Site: brandenburg
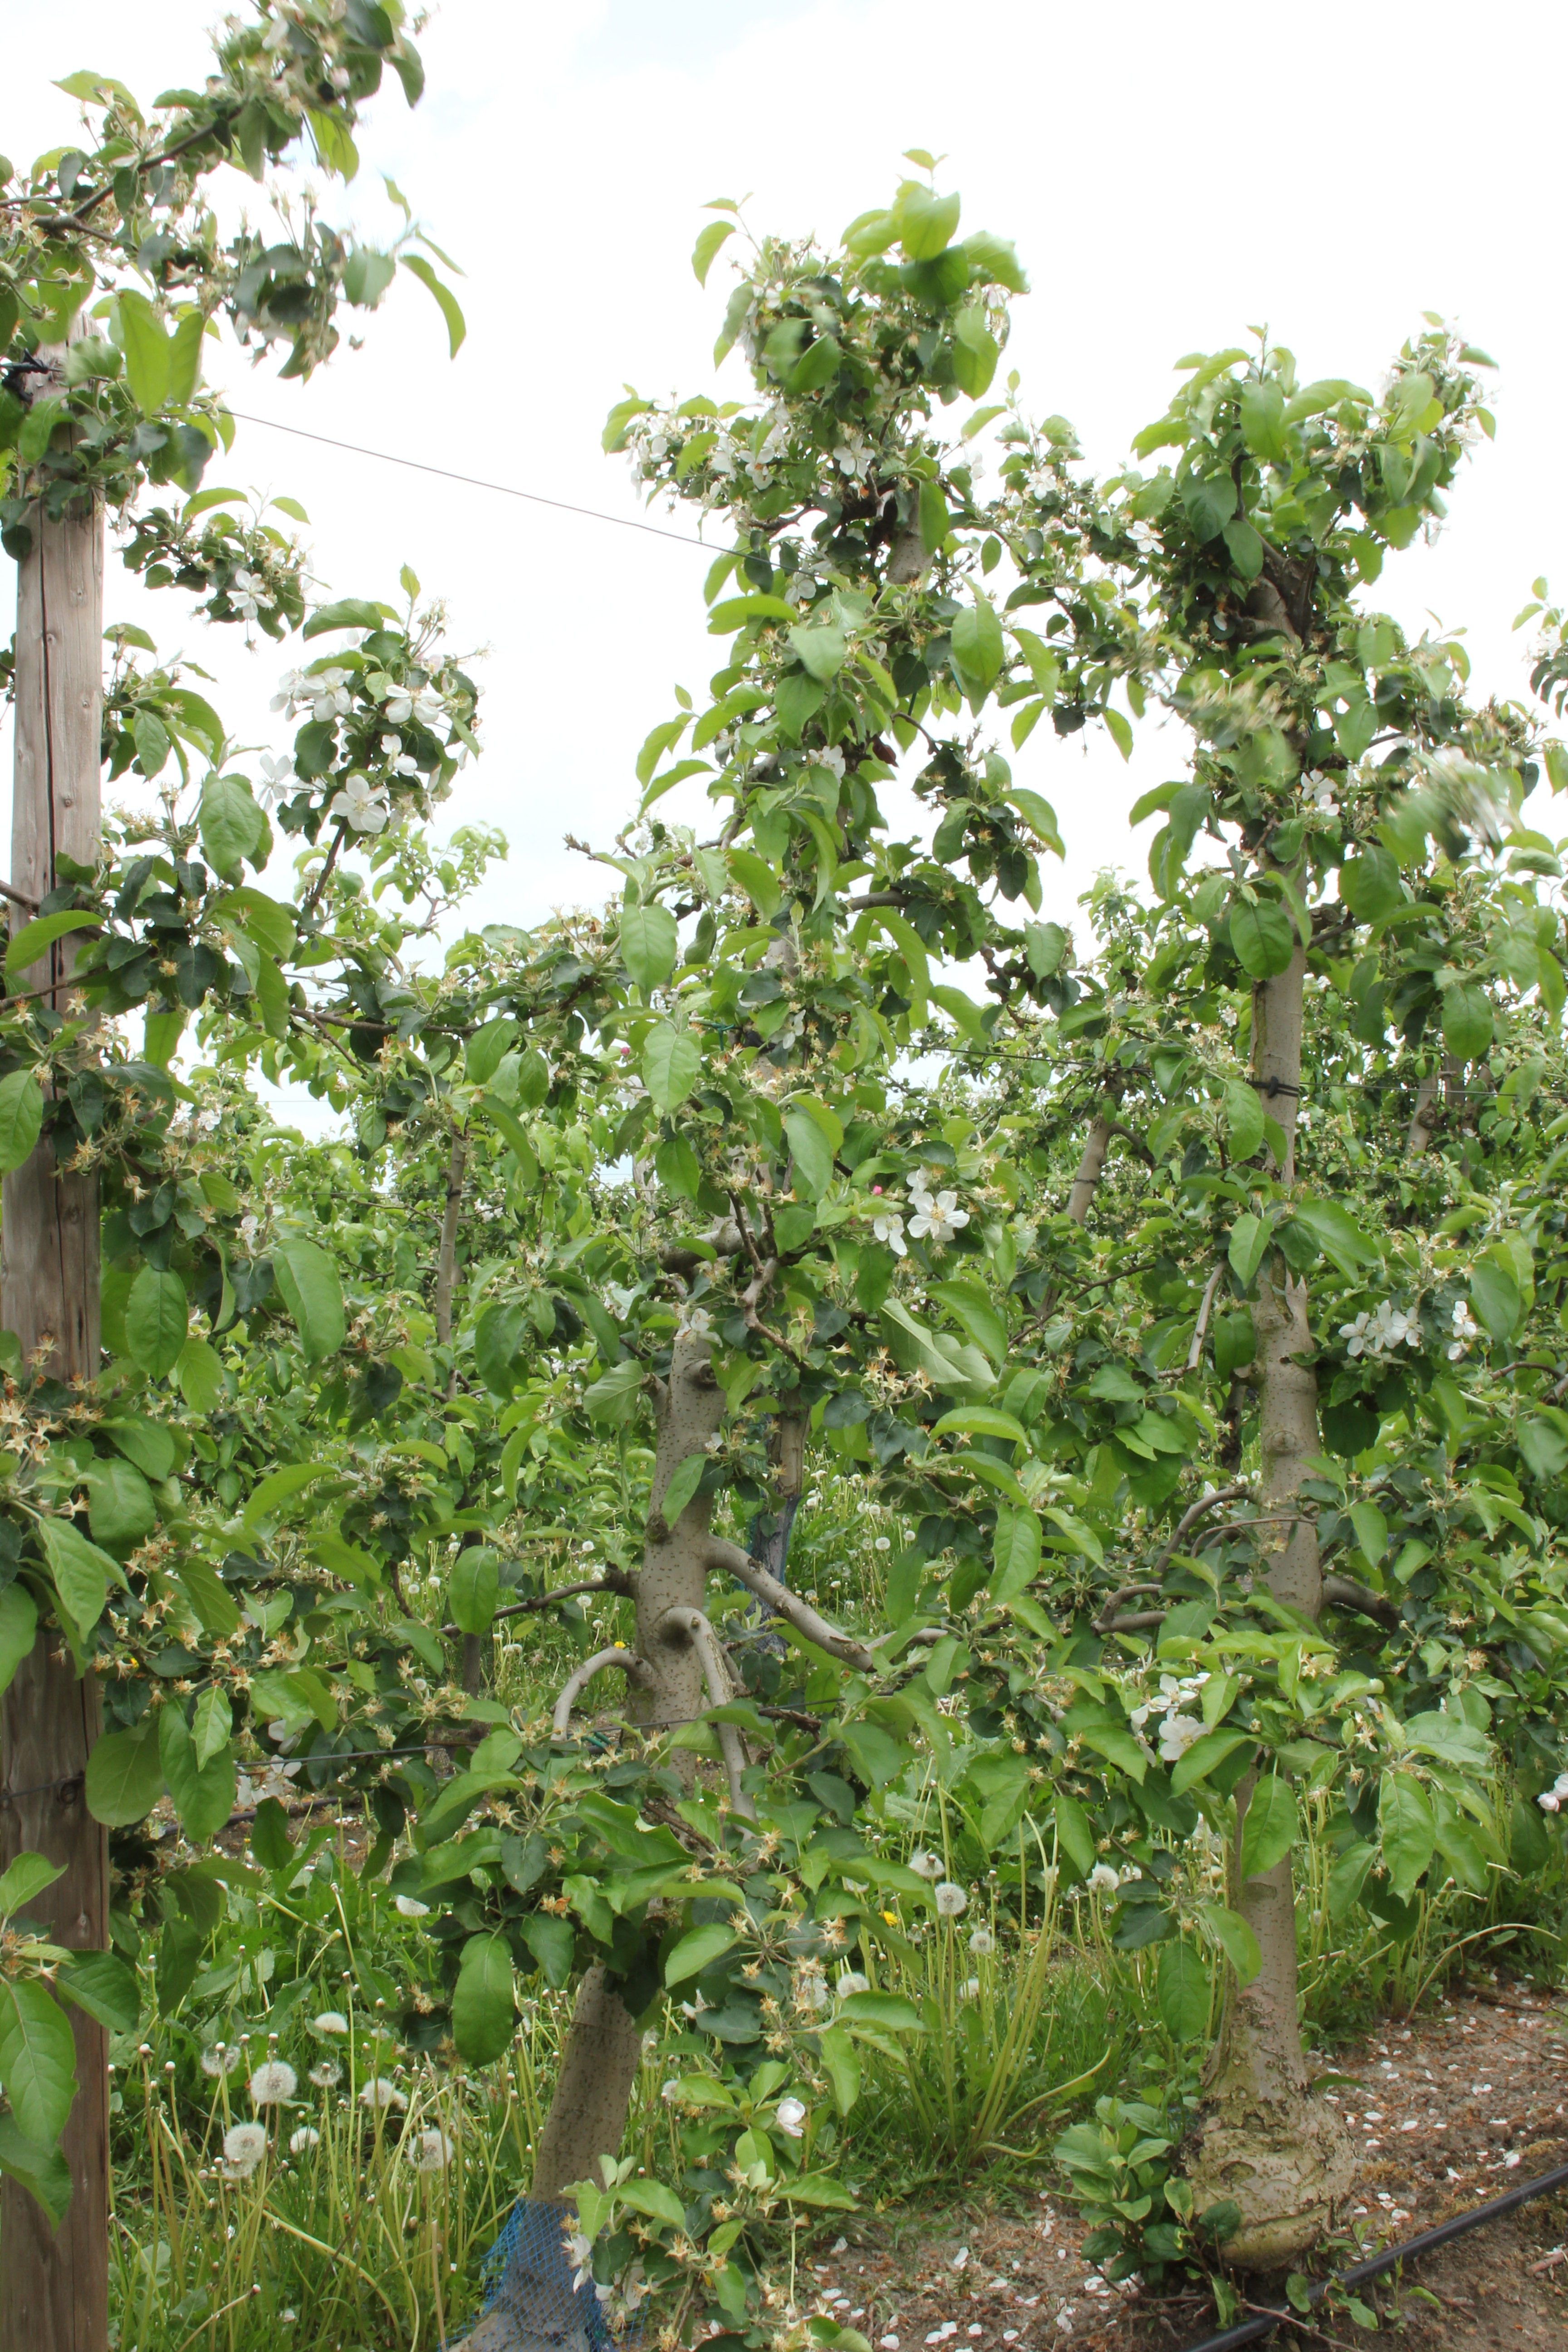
Growth stage (BBCH 67): Flowering